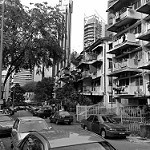
Label: B & W